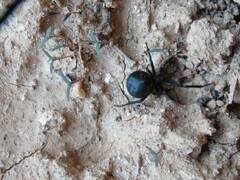
Species: Lactrodectus_hesperus